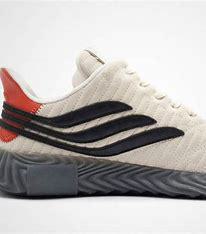
Brand: Adidas
Model: Sobakov